UEFA Euro 2020 final

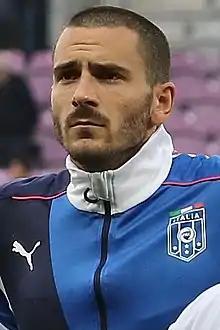
Italy's Leonardo Bonucci "(pictured in 2015)" scored in the 67th minute, tying the match and making him the oldest person to score a goal in a Euro final.

The match kicked off at 20:00 local time, in cloudy and rainy conditions, in front of 67,173 spectators, with Italy playing in blue shirts, dark blue shorts and blue socks, and England playing in white shirts, white shorts and white socks. England's Maguire conceded a corner in the opening minute with a failed pass attempt back to goalkeeper Pickford, but Maguire himself was able to clear the danger. England then launched an attack of their own, when Kane passed the ball to Trippier, who ran down the right-hand side of the field. Trippier crossed the ball to the far side of the penalty area to Shaw, who scored his first goal for England with a low shot on the half-volley just inside the left post. Timed at 1 minute and 56 seconds, this was the earliest goal ever in a European Championship final. In the 8th minute, Italy won a free kick just outside the penalty area, which was taken by Insigne; he shot, but it went over the crossbar. The match had opened at a fast pace, and England's Kyle Walker launched another attack in the 10th minute, when he passed to Trippier who had space to run forward. Trippier sent in a cross intended for Sterling, but it was intercepted and cleared by Italy's Chiellini. England continued attacking, first through Trippier, who was given space to run down the right again and won a corner, which was caught by the Italian goalkeeper Donnarumma. In the 15th minute, Mason Mount won another corner when his run down the left forced Italy's Jorginho to clear the ball behind.